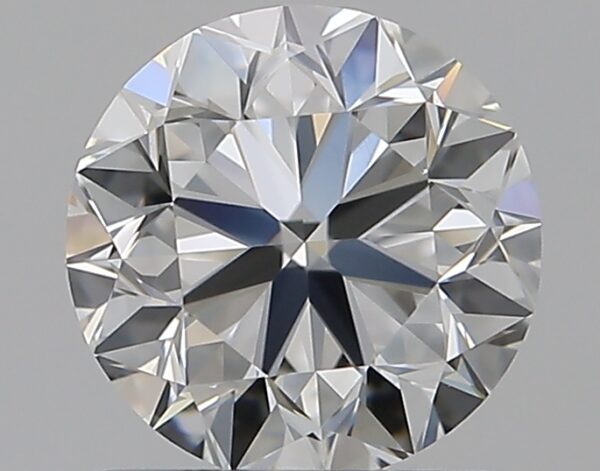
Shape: round
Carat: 0.9
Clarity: VVS1
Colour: G
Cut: VG
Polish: EX
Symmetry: EX
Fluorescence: F
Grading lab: GIA
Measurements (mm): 5.96 x 6 x 3.85